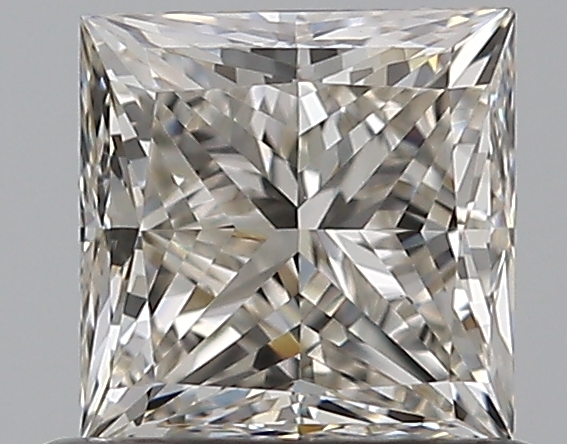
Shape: princess
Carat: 0.7
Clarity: VS1
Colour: K
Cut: EX
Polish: EX
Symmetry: VG
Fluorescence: N
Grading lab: GIA
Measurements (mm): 4.82 x 4.72 x 3.42